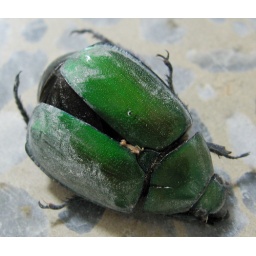
dead green beetle spotted in dormitory hallway